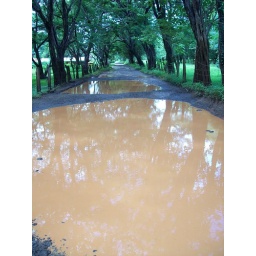
Don't try to cross in a car -- and you are testing your luck even on a motorbike.